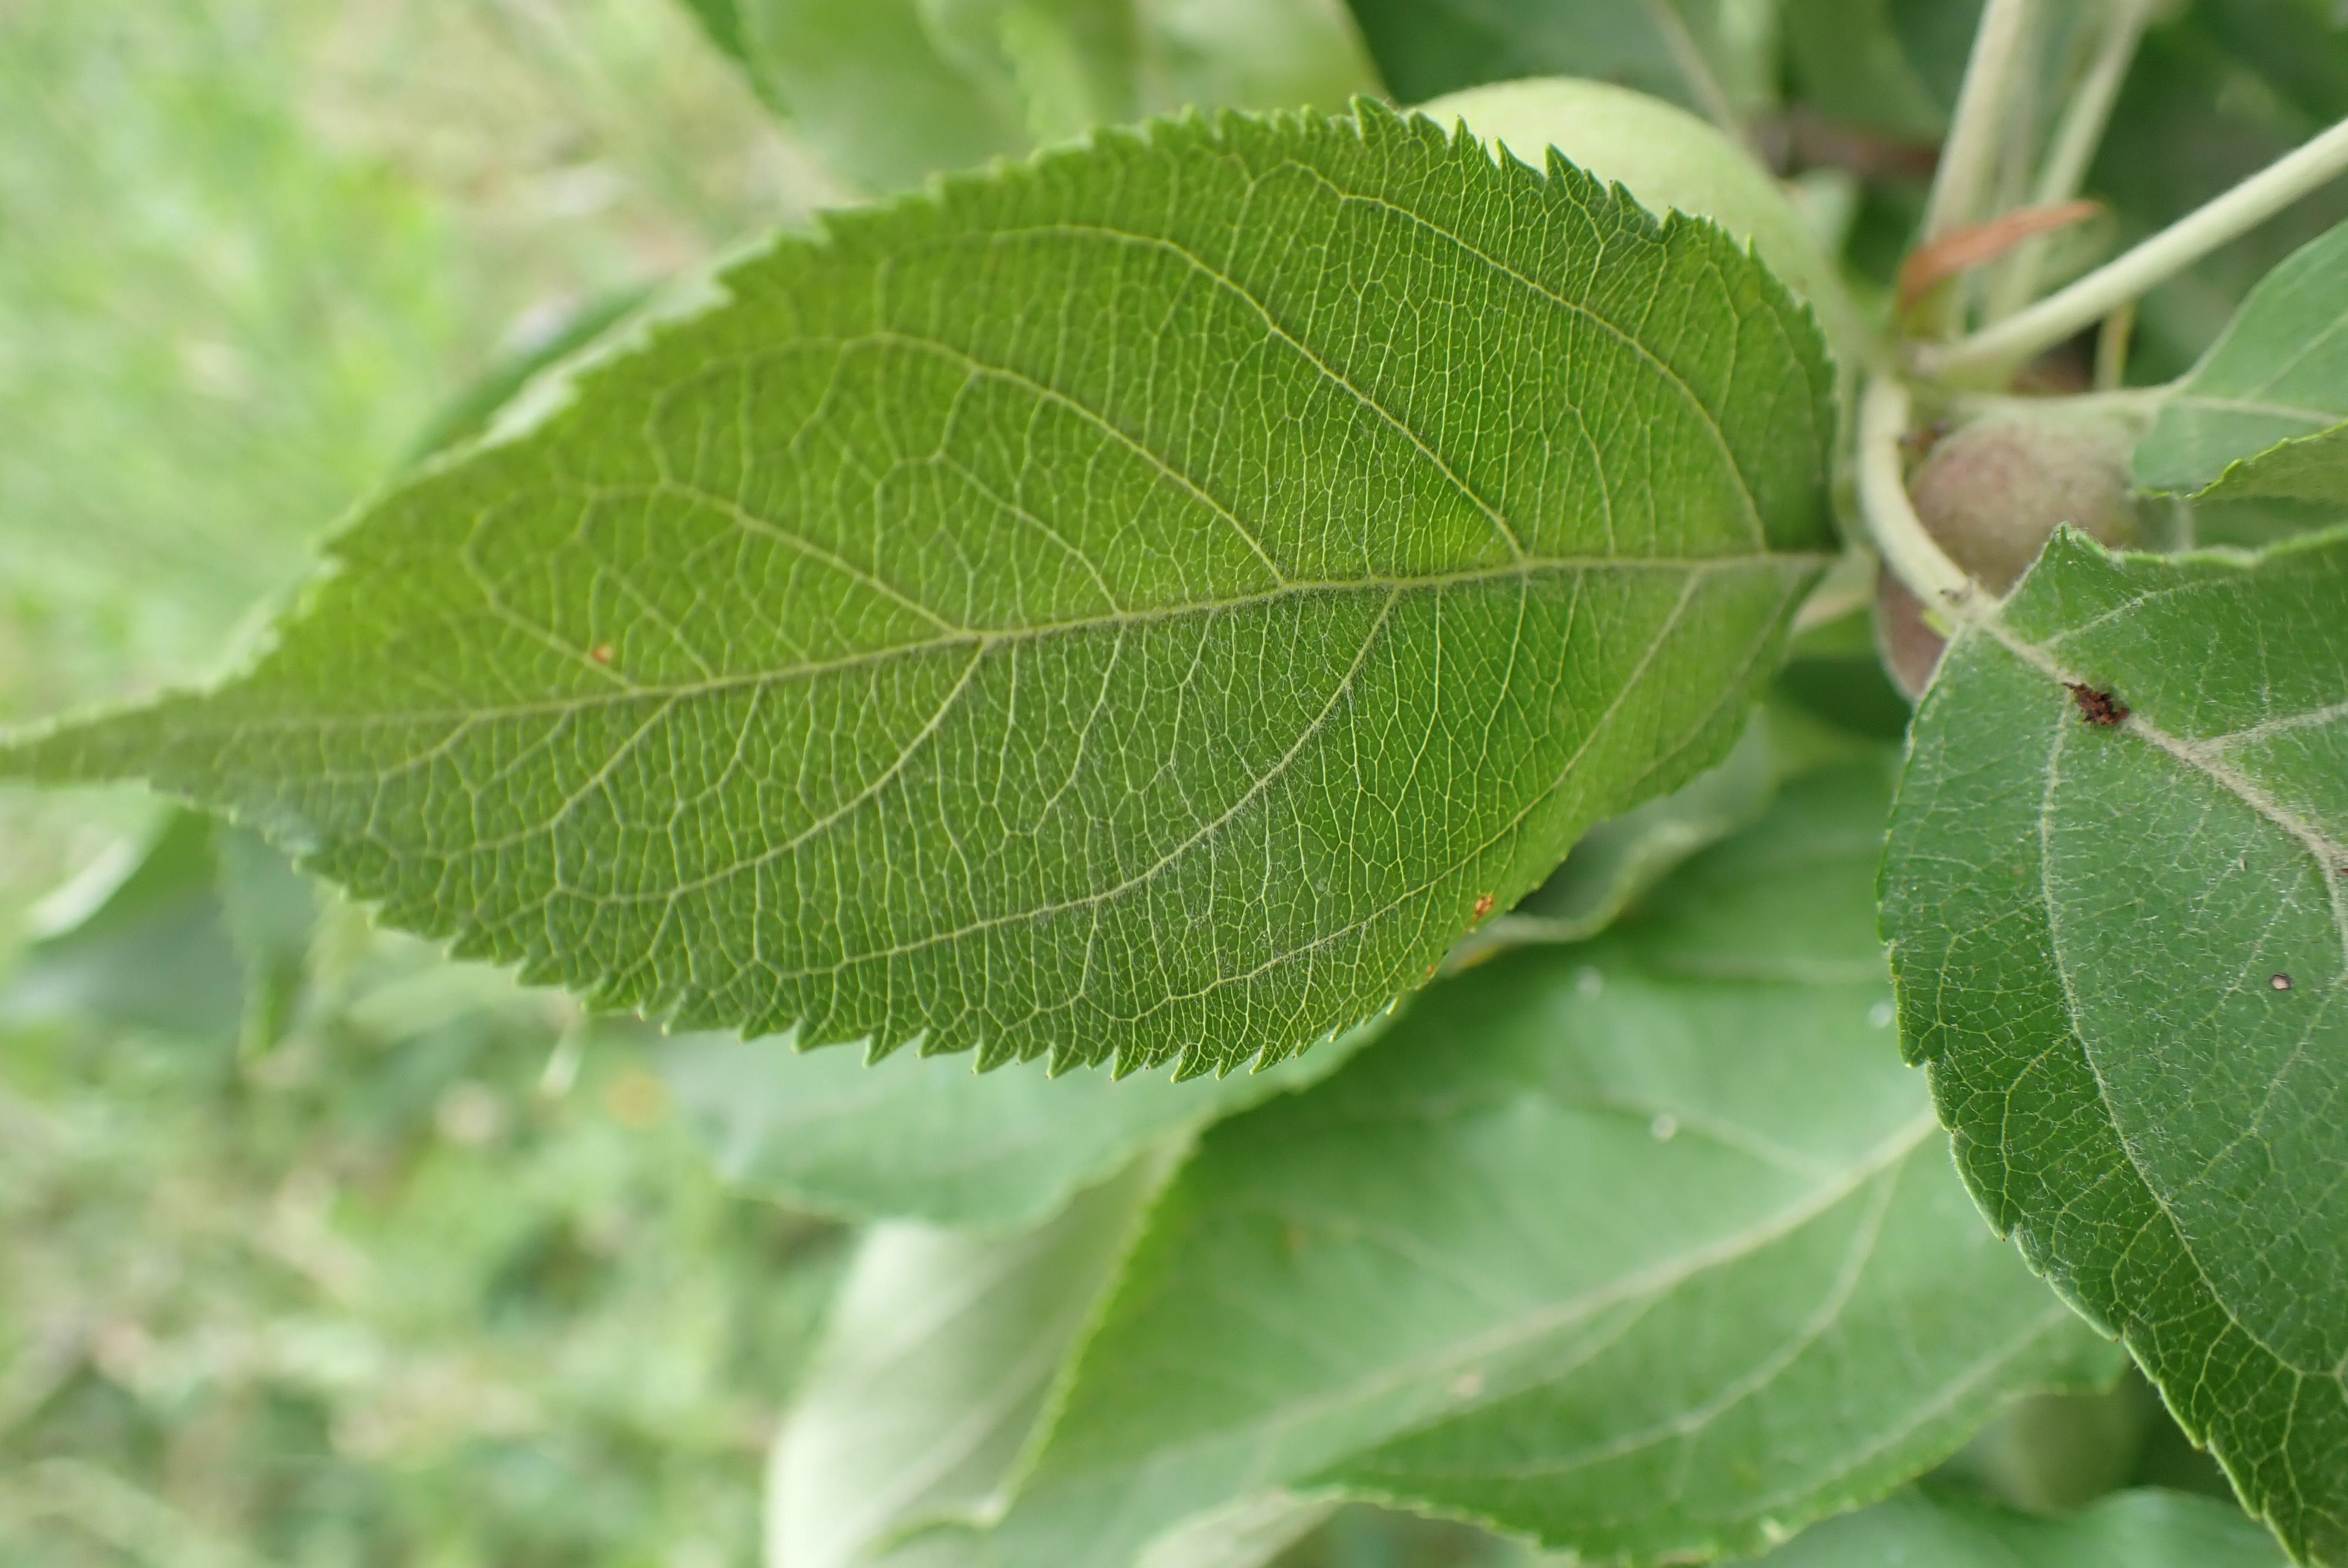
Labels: healthy